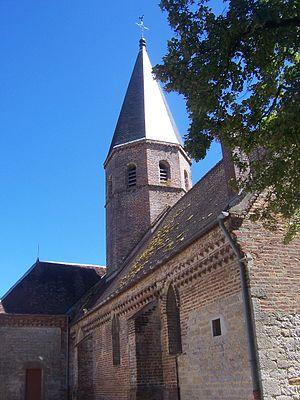
Eglise de Frontenaud